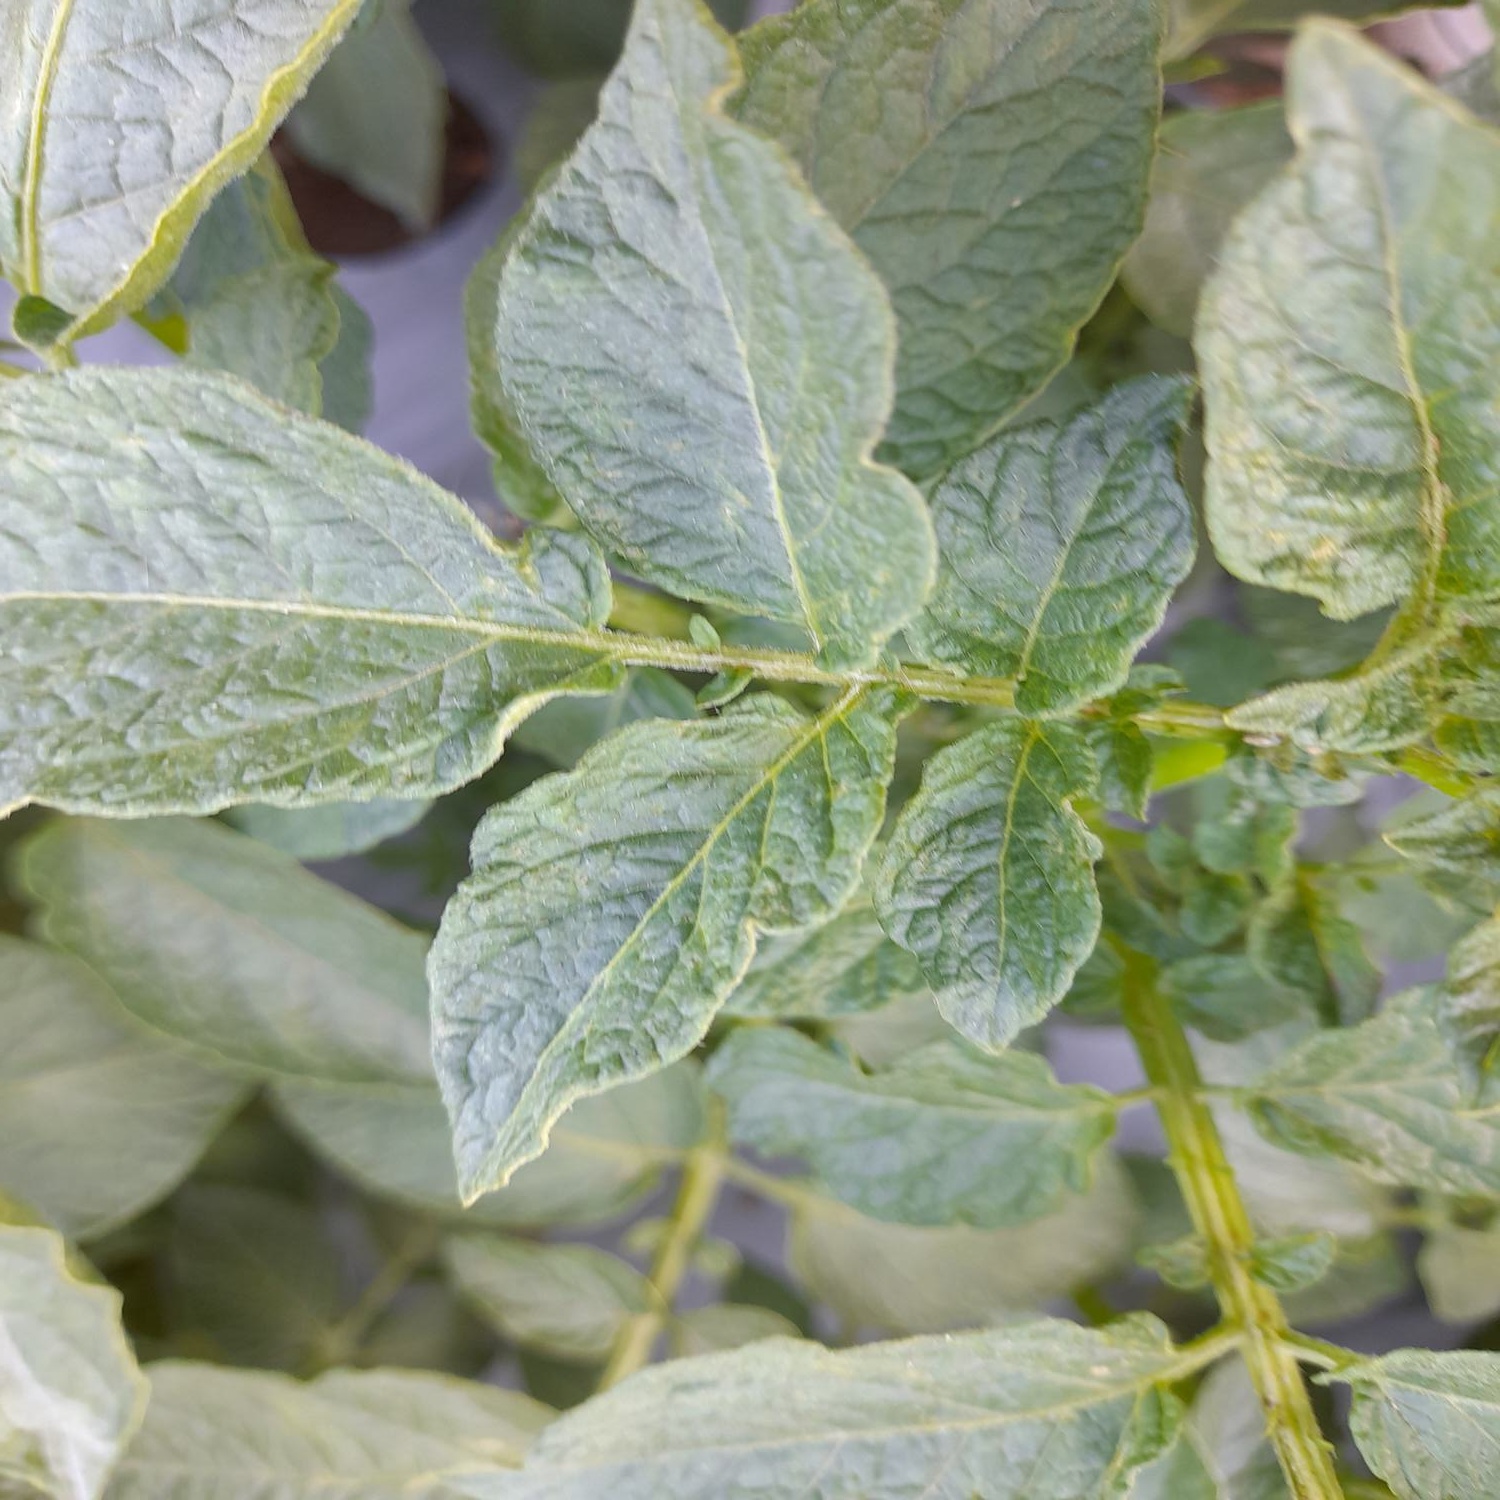
Etiqueta: Virus